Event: Nepal Earthquake
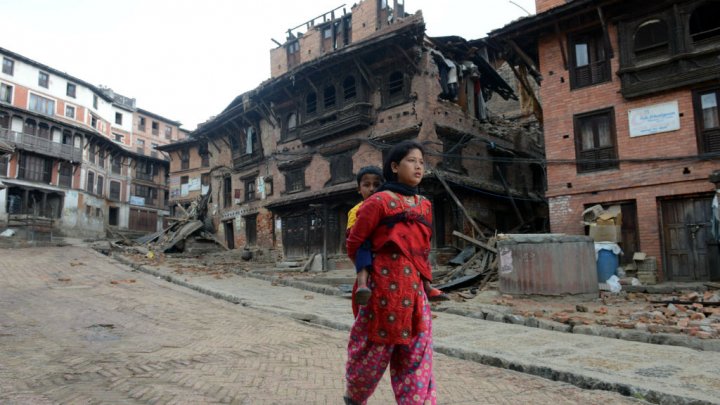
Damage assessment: damage